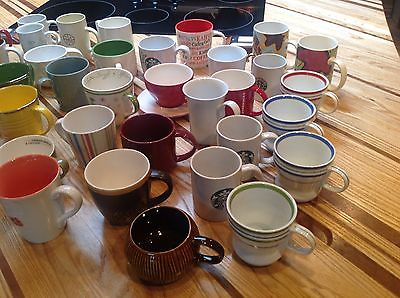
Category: mug